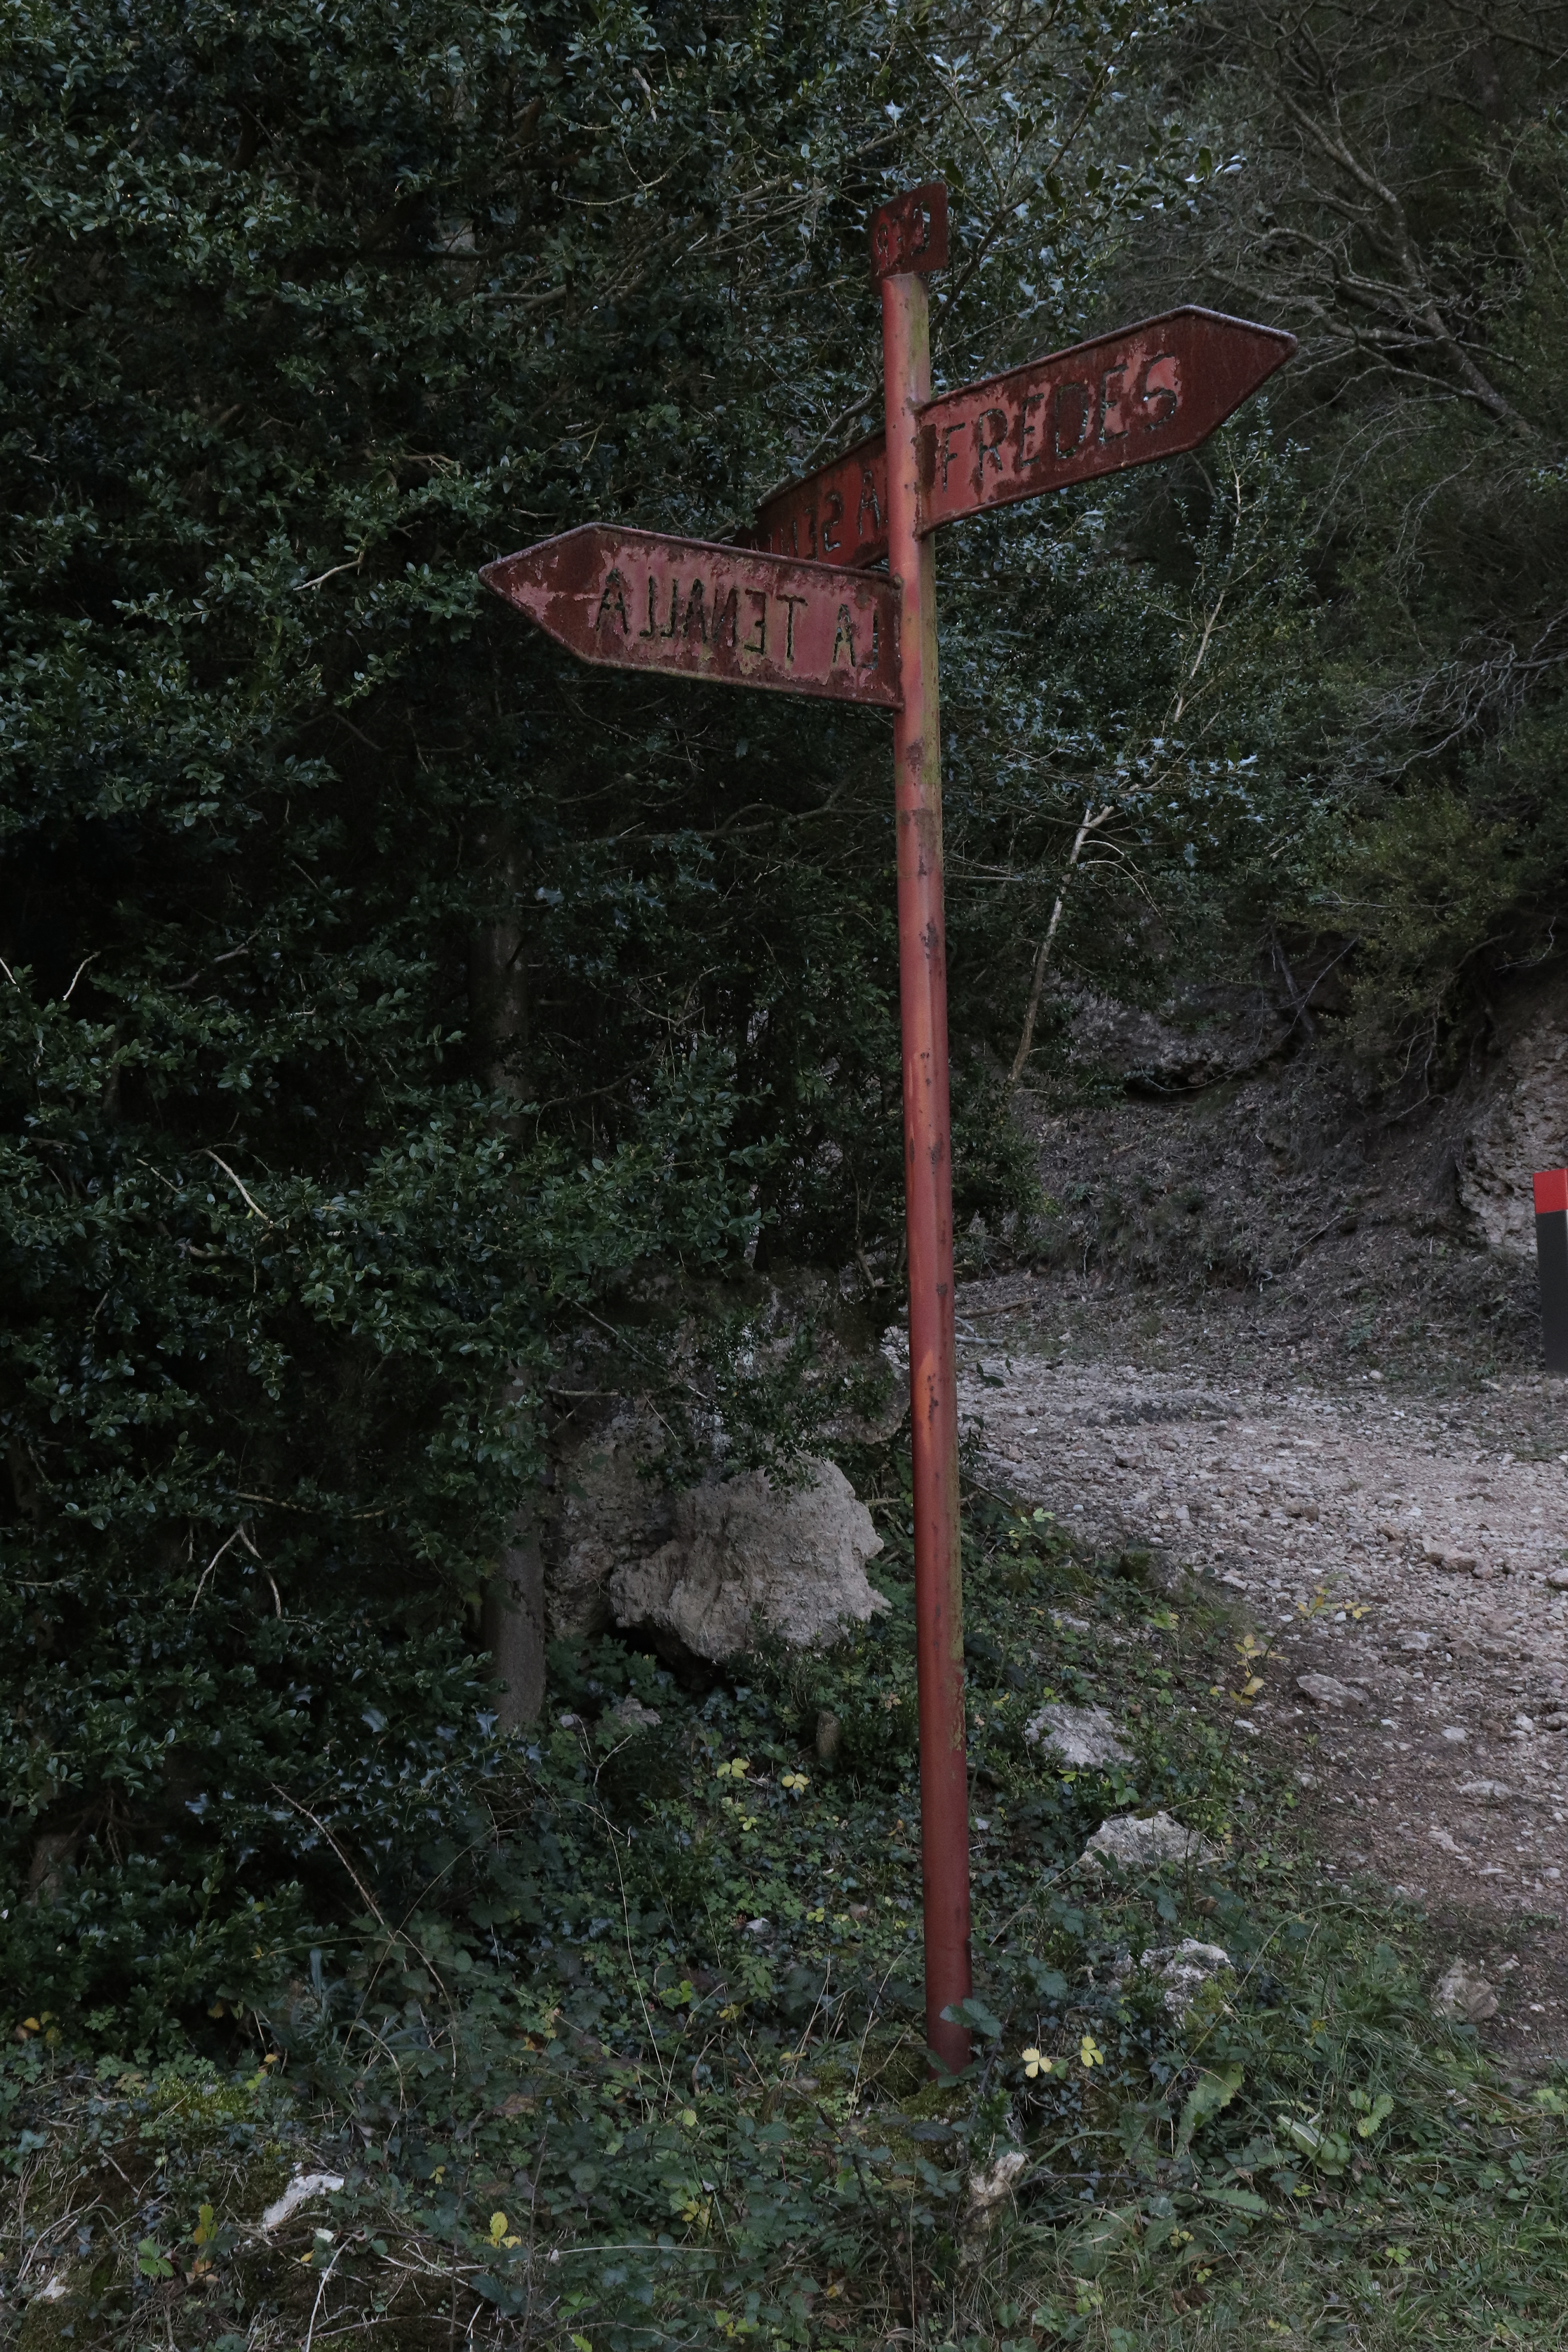
red, signal, tree, forest, natural, field, vegetation, sheet, landscape, cross, woodland, grass, religious item, symbol